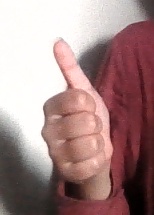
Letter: aleff